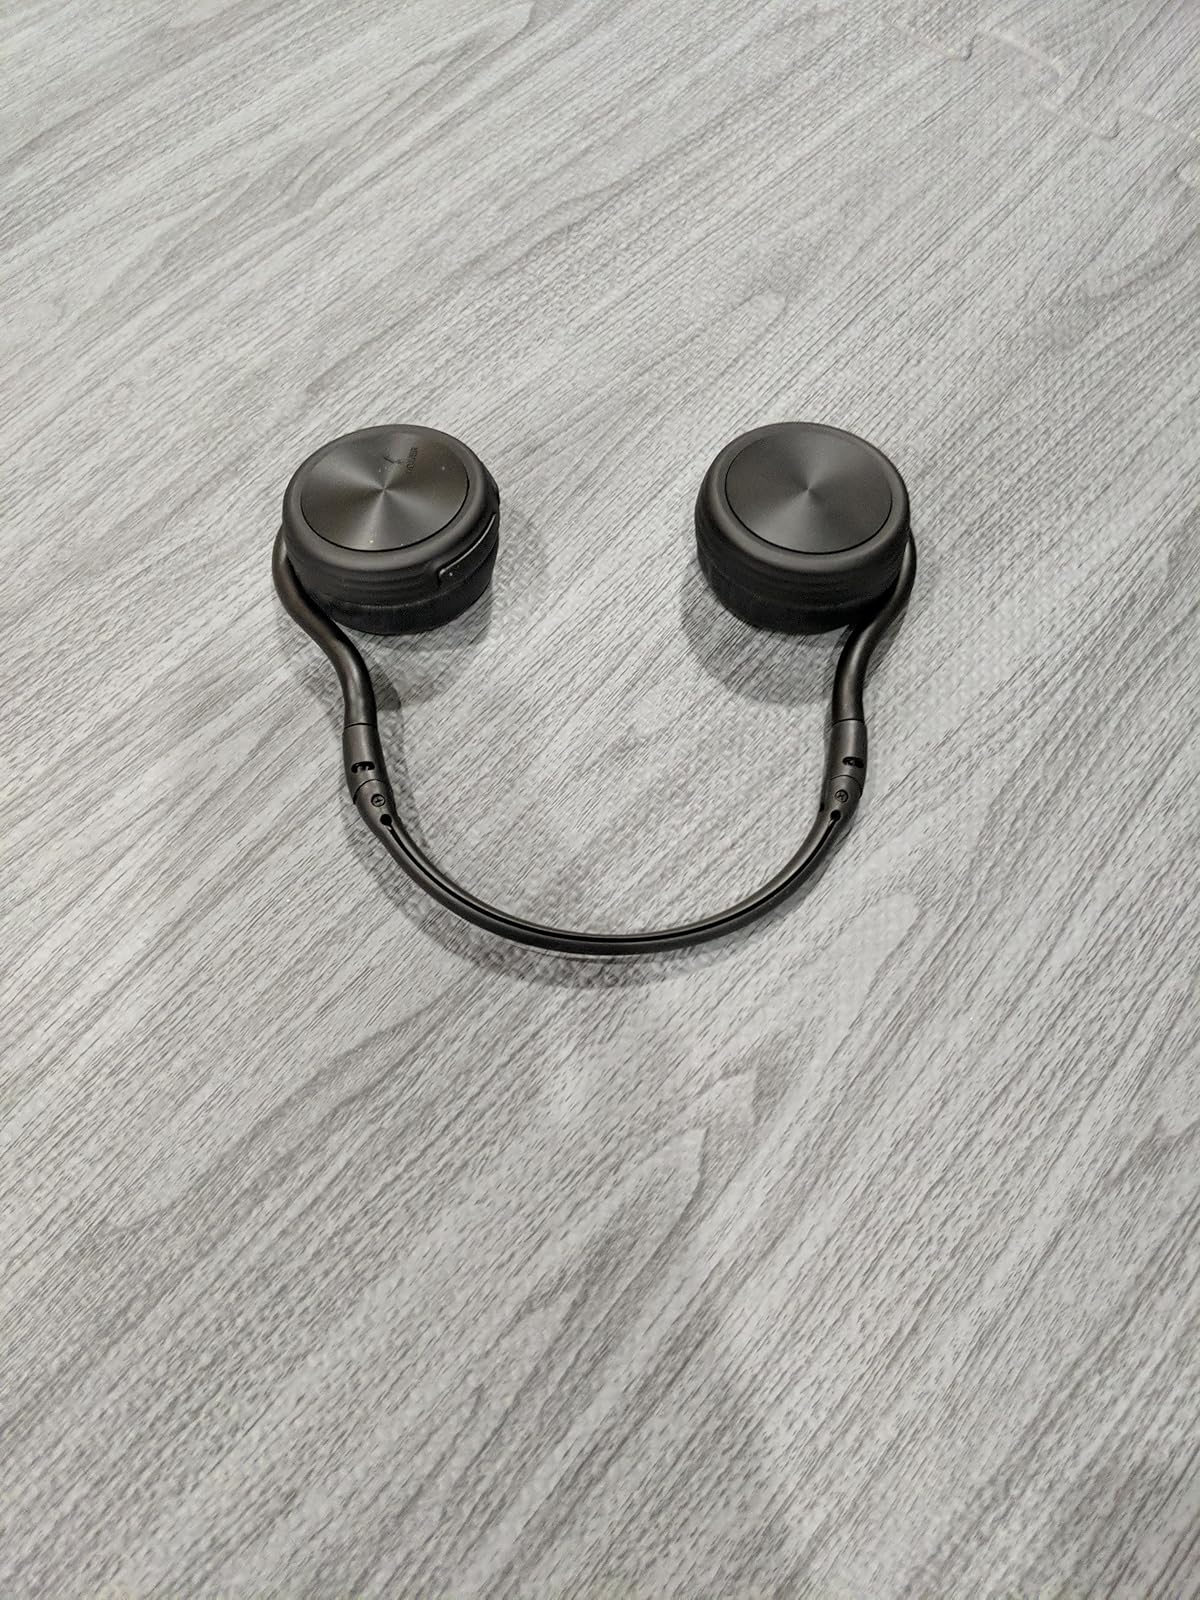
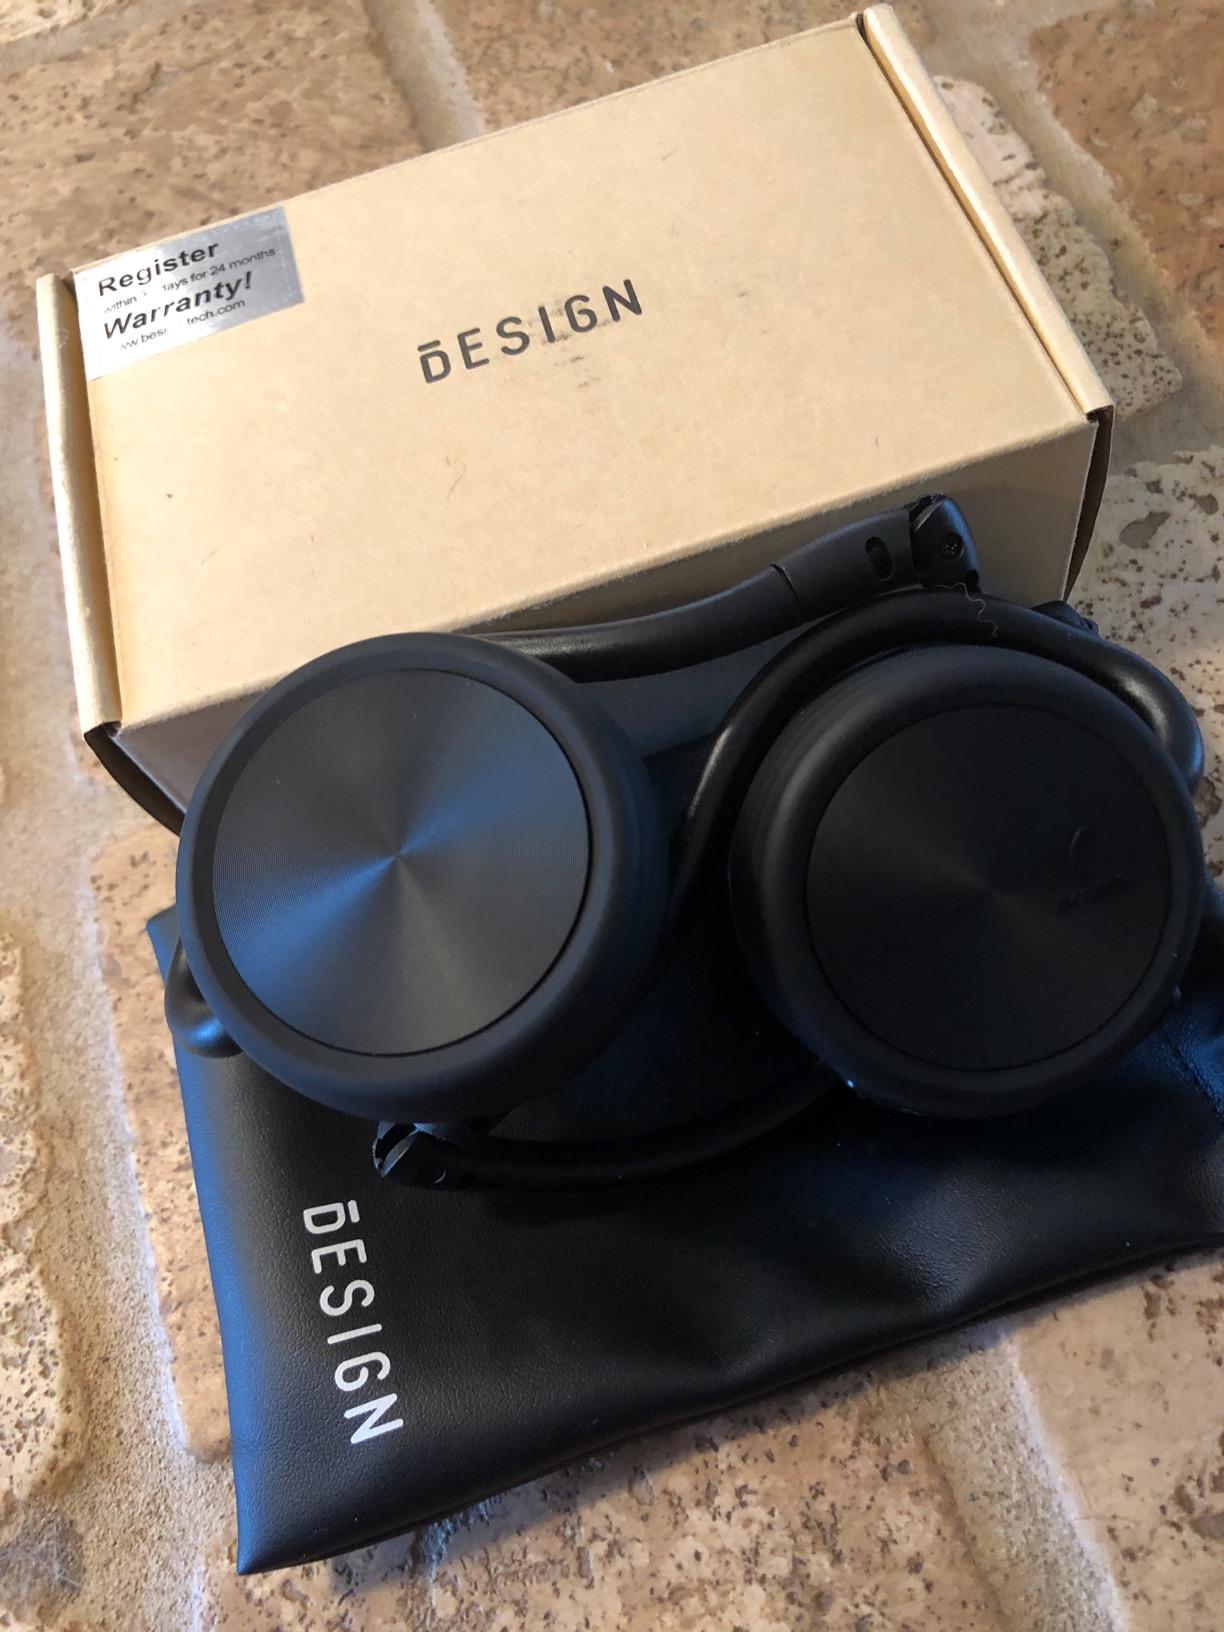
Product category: headphones
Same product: yes